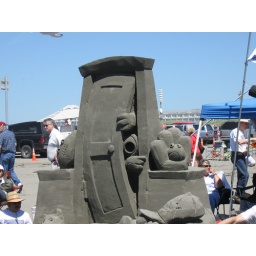
Ocean Shores Sand castle building festival 2008. Happens in Late July